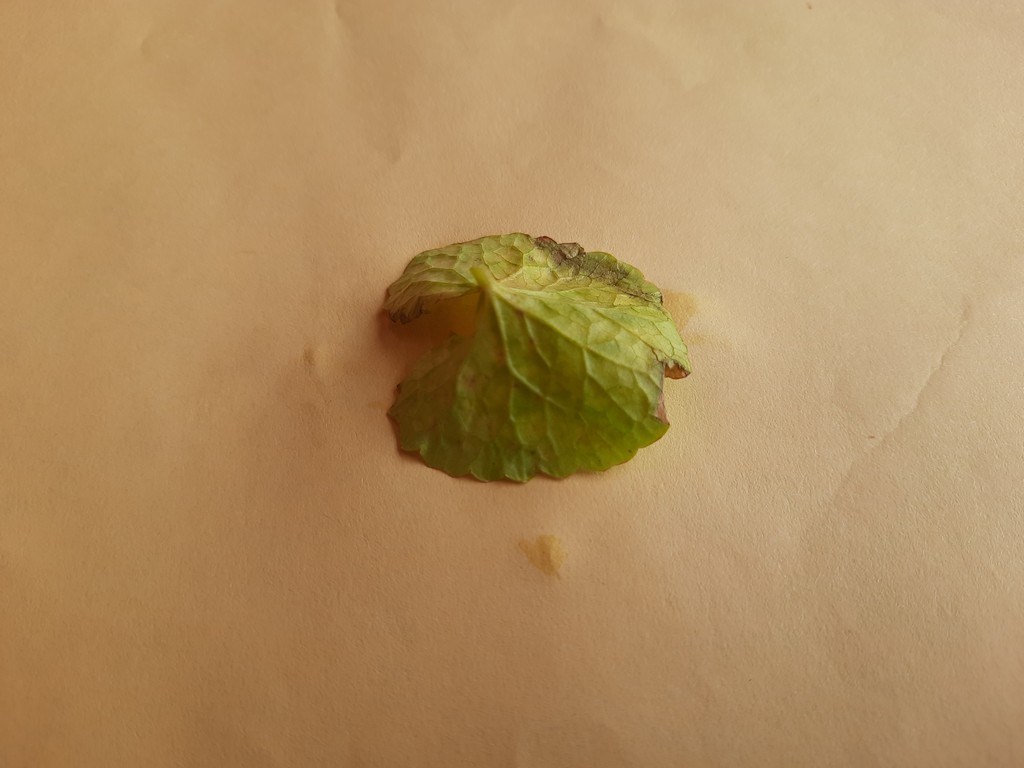
Label: Unhealthy